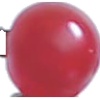
Label: Redcurrant 1